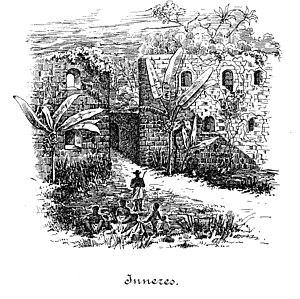
Les Afro-Allemands sont des Allemands d'origine africaine. Ils vivent principalement à Hambourg, Berlin, Francfort-sur-le-Main, Munich et Cologne.
L'histoire du colonialisme allemand commence dès l'époque médiévale sur les marches orientales de l'Europe avec le « Drang nach Osten ». L'initiative de ce mouvement d'expansion est parfois attribuée à Charlemagne qui, ne pouvant plus s'étendre vers l'ouest, repoussa la frontière orientale de la Germanie de l'Elbe, atteinte par les Slaves au moment des grandes invasions, à l'Oder, qui séparera les aires linguistiques germanique et slave sous Othon Iᵉʳ. Mais la plupart de ces territoires furent perdus par suite de révoltes slaves. L'expansion allemande ne put reprendre qu'au milieu du XIᵉ siècle.